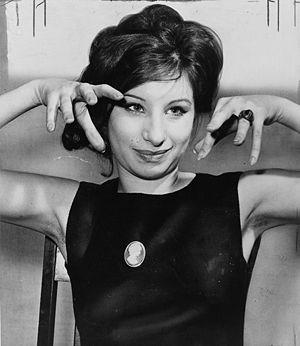
Le 24 avril est le 114ᵉ jour de l'année du calendrier grégorien, le 115ᵉ en cas d'année bissextile. Il reste 251 jours avant la fin de l'année.
Barbara Joan Streisand, dite Barbra Streisand /ˈbɑɹbɹə ˈstraɪsænd/, née le 24 avril 1942 à Brooklyn, New York, est une chanteuse, actrice, réalisatrice et productrice américaine.